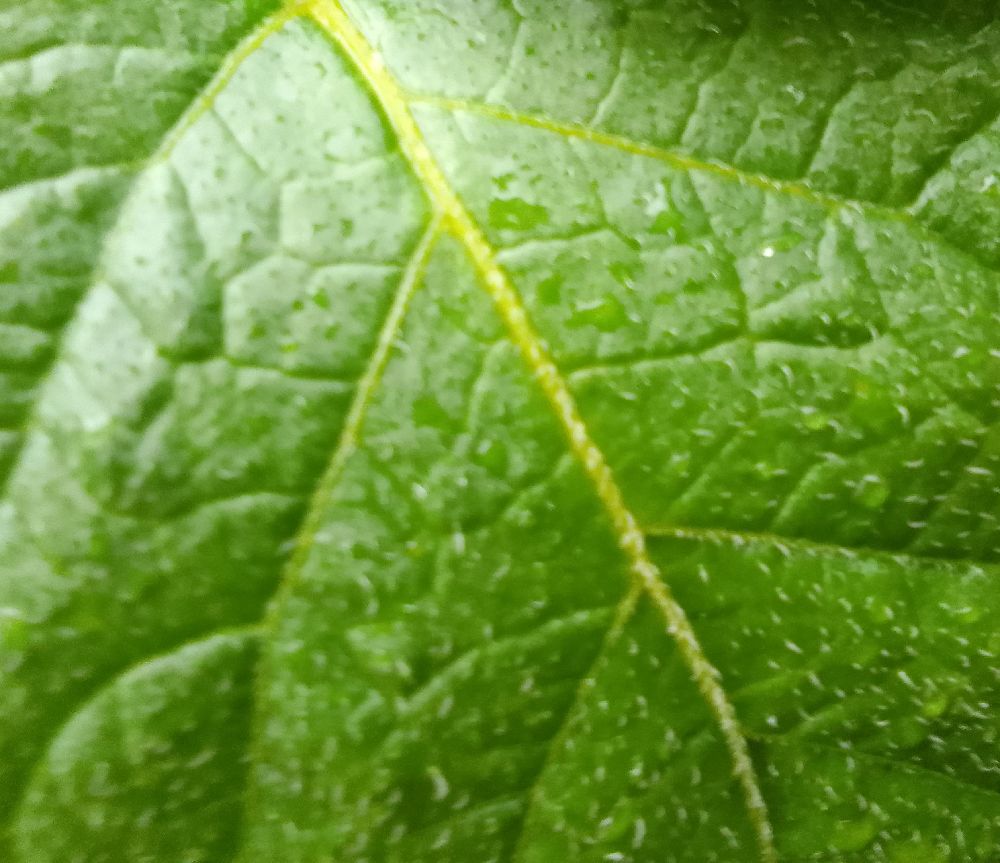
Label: Healthy